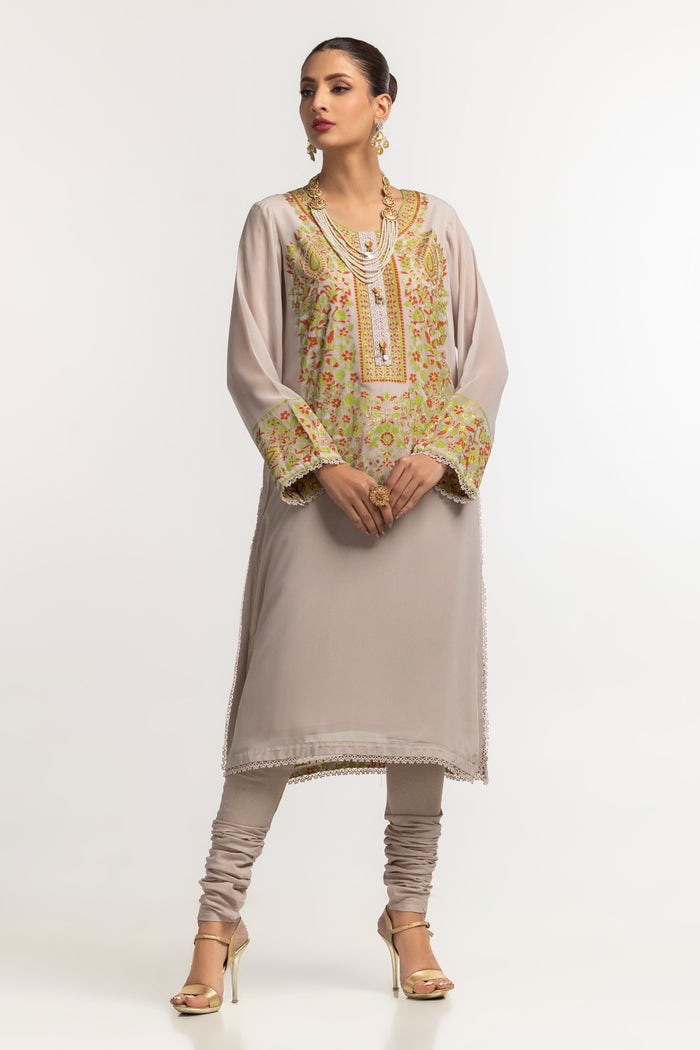
beige multi embroidered chiffon tun